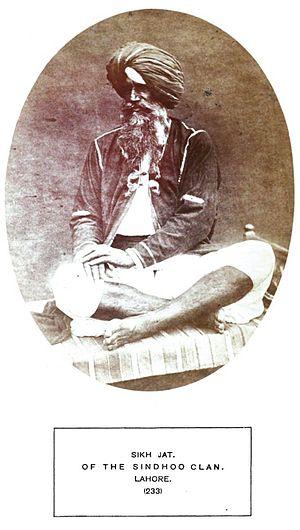
Les Jats sont des populations d'agriculteurs installés dans le Nord-Ouest de l'Inde et au Pakistan et plus particulièrement au Pendjab et au Rajasthan. Leur origine est incertaine, Scythes, Gètes ou Massagètes, Huns ou encore Rajputs.